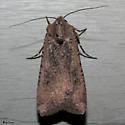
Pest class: cutworms